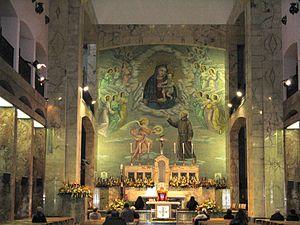
Padre Pio est le nom d'un capucin et prêtre italien né Francesco Forgione, le 25 mai 1887 à Pietrelcina, mort le 23 septembre 1968 à San Giovanni Rotondo. Il avait pris le nom de Pie, en hommage au pape Pie V, quand il rejoignit l'ordre des frères mineurs capucins.